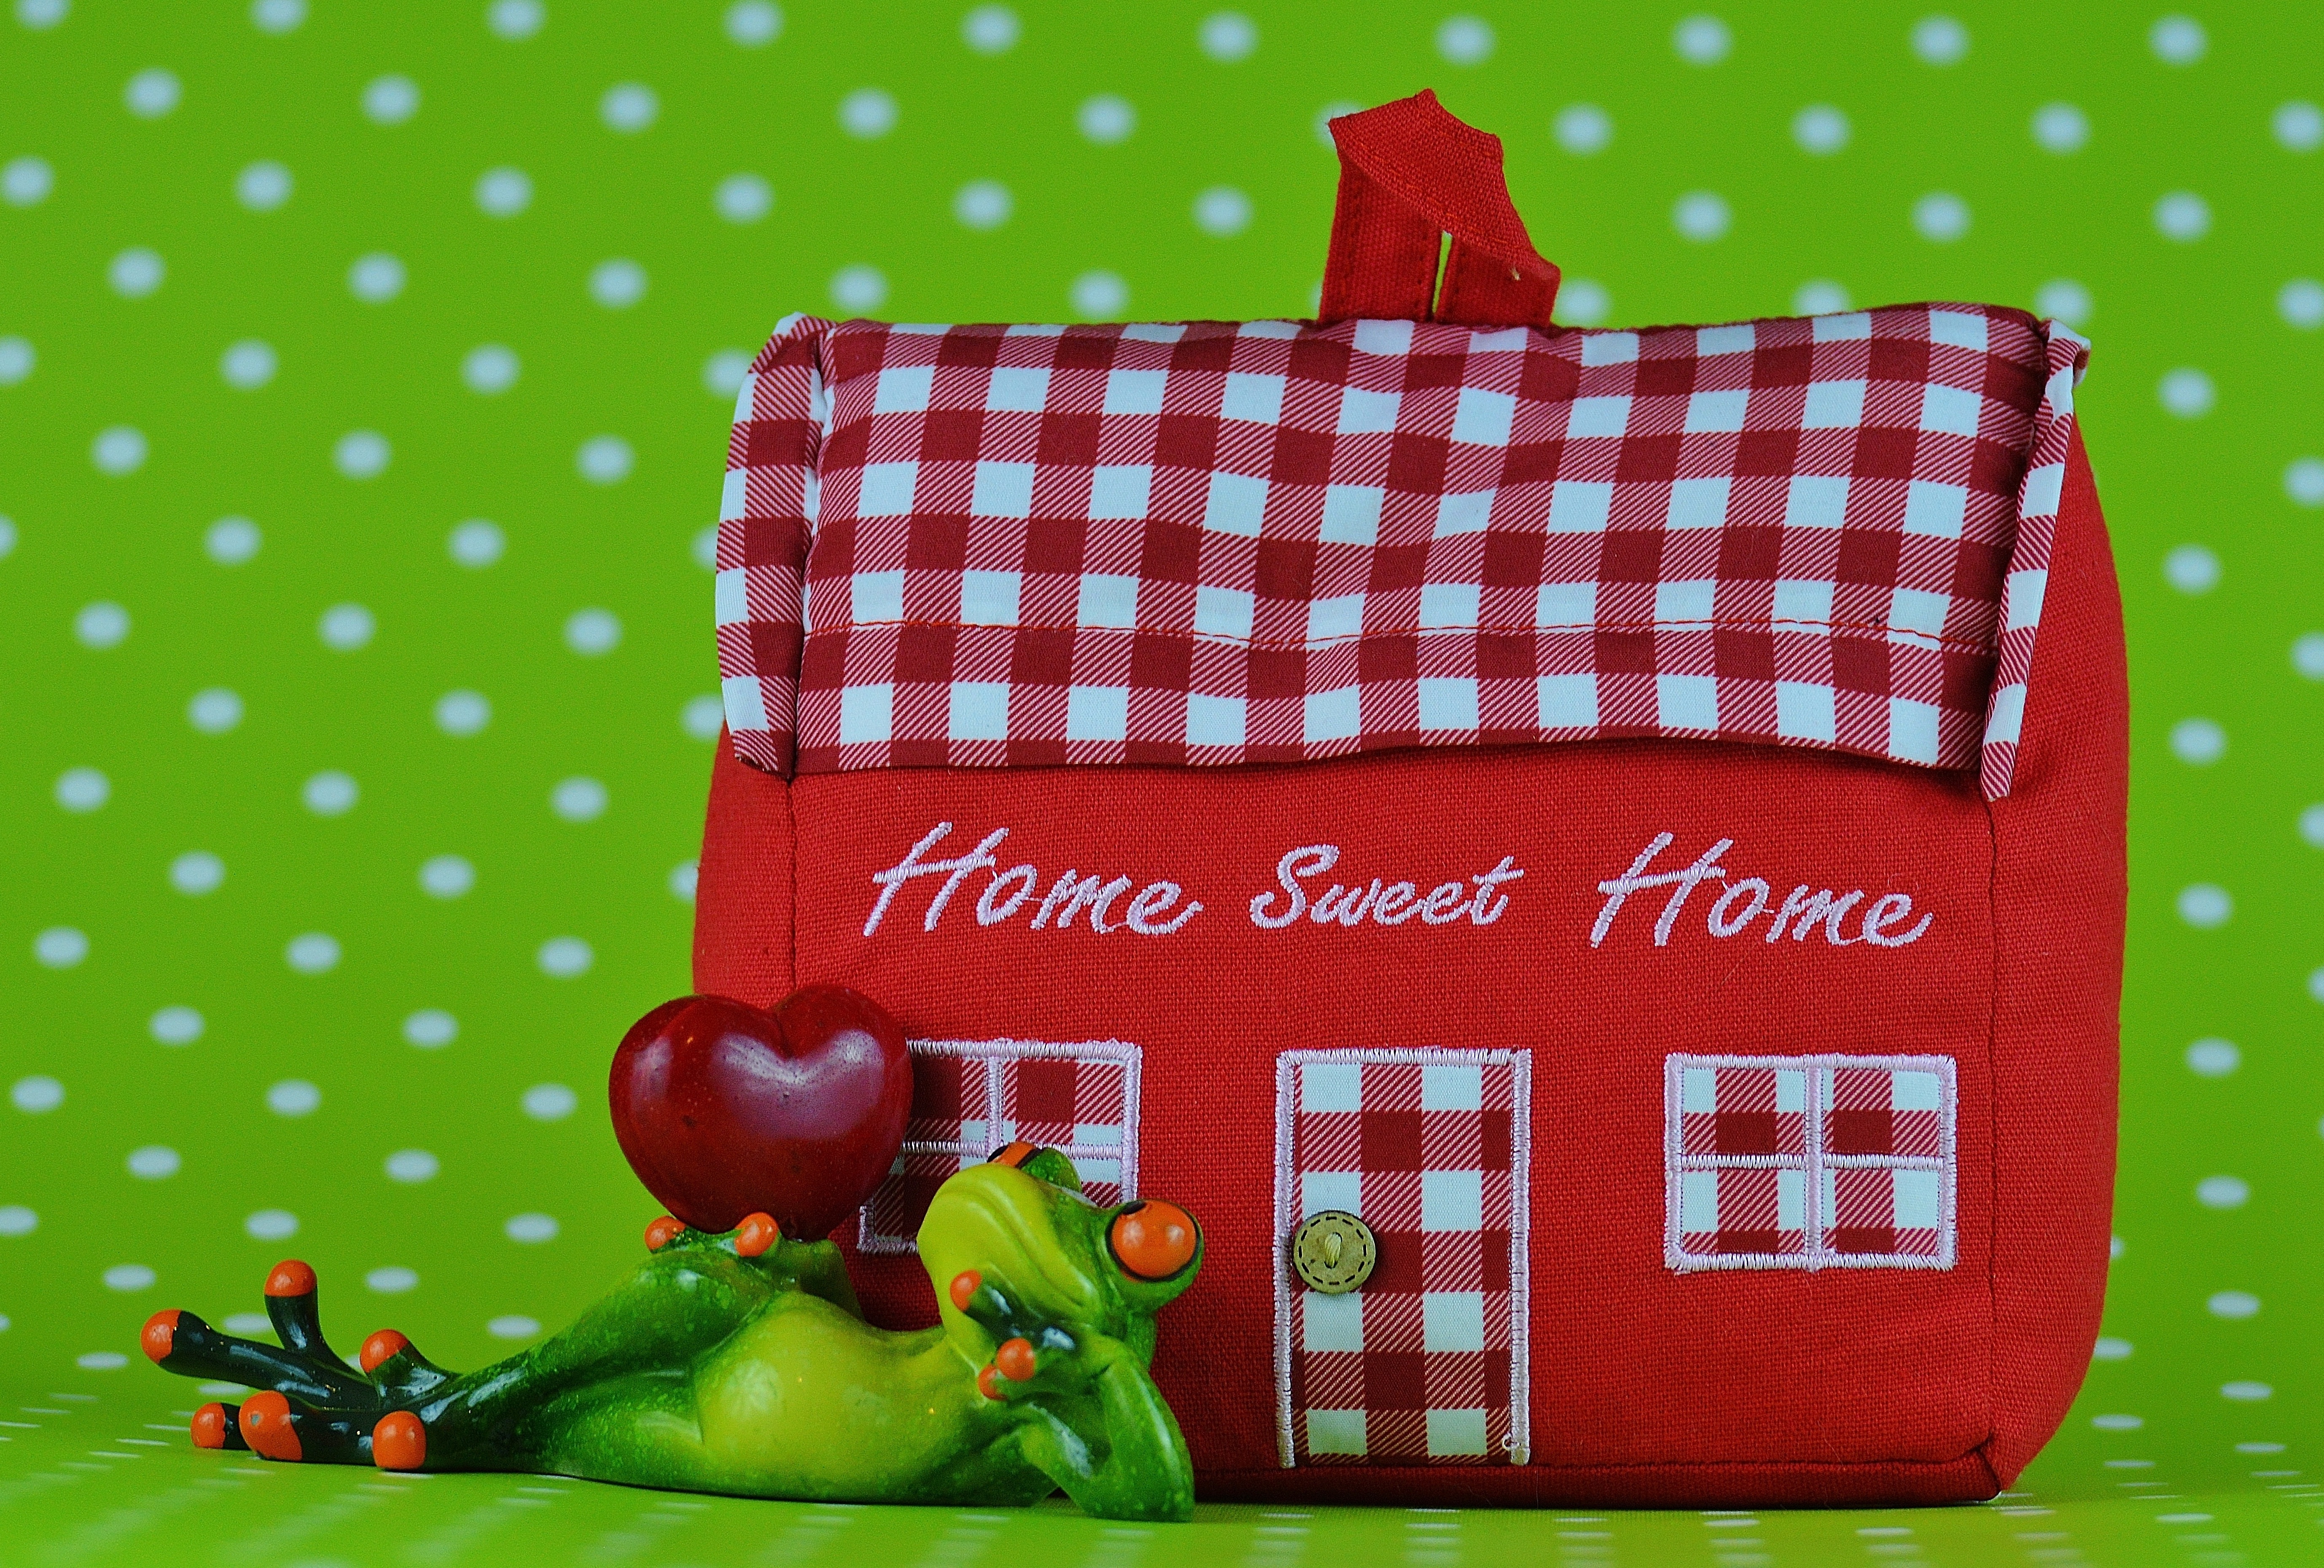
home, heart, decoration, red, color, frog, christmas, deco, fabric, christmas decoration, funny, tissue, at home, home sweet home, doorstop